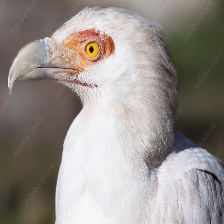
Species: PALM NUT VULTURE
Scientific name: GYPOHIERAX ANGOLENSIS
ImageNet parent category: vulture